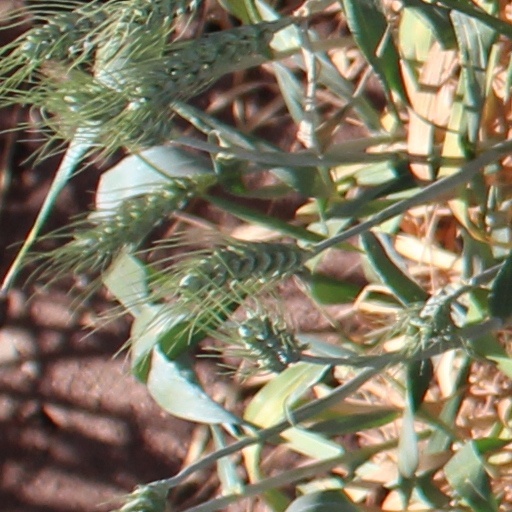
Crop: wheat